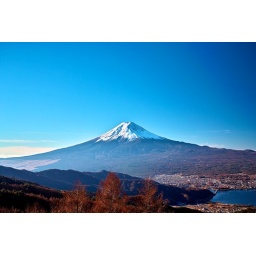
Fuji in the clear autumn sky